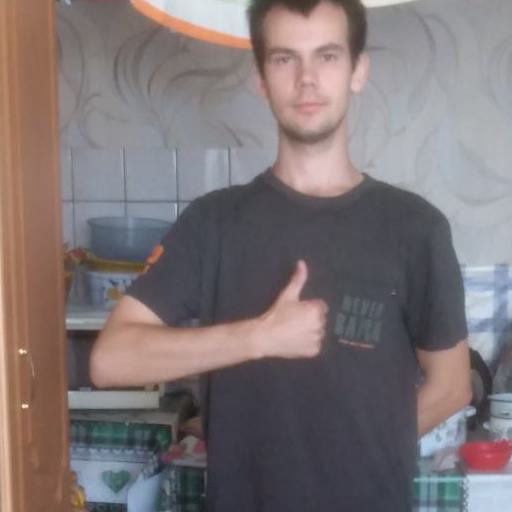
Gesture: like